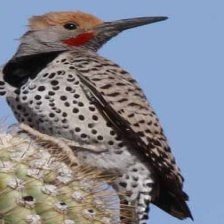
Species: GILDED FLICKER
Scientific name: COLAPTES AURATUS